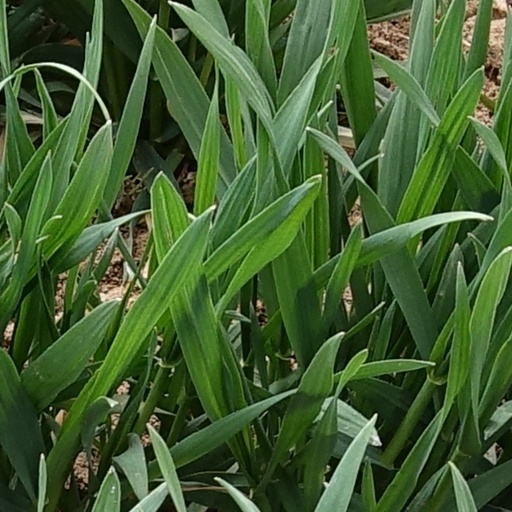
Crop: wheat